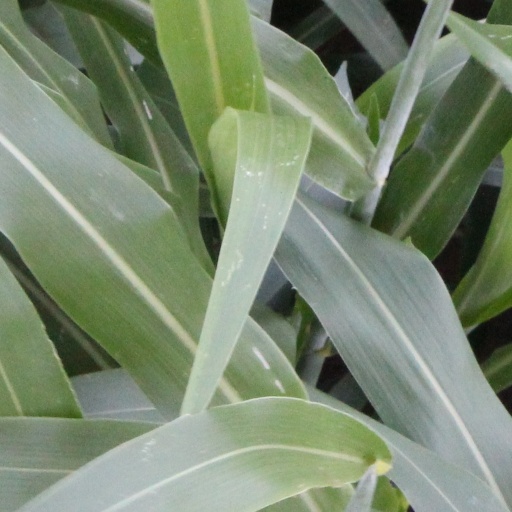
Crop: sorghum